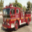
Label: truck